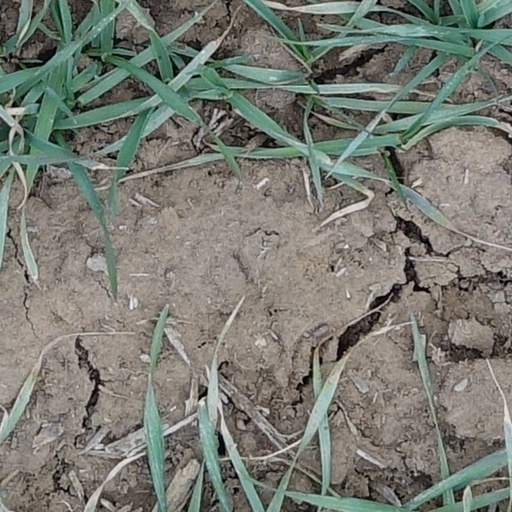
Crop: wheat